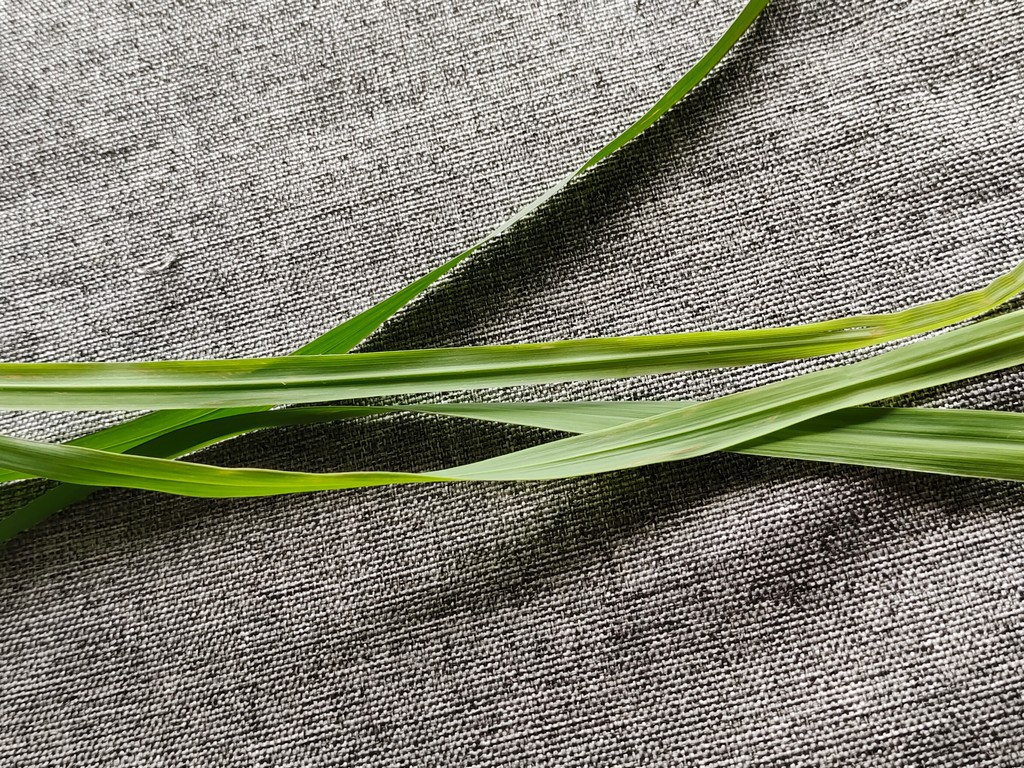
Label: Healthy